Kingsway Hospital

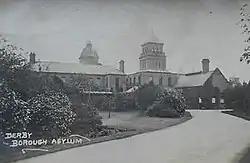
Kingsway Hospital

The hospital, which was designed by Benjamin Jacobs using a dual courtyard layout, opened as the Derby Borough Asylum in November 1888. An additional block was completed in 1891, a private annex for fee-paying patients, known as Albany House, was added in 1903 and a nurses' home, known as Bramble House, was completed in 1931. It became Derby Mental Hospital in 1912 and Kingsway Hospital in 1938 before joining the National Health Service in 1948.